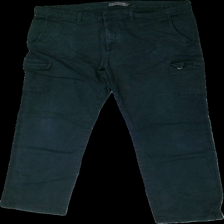
View: front
Type: Trousers
Category: Men
Brand: Not in the list
Brand text on label: s.c.w
Colors: Black
Material: 100% cotton
Cut: Regular
Season: All
Damage: outwashed
Price range: 50-100
Recommended usage: Recycle